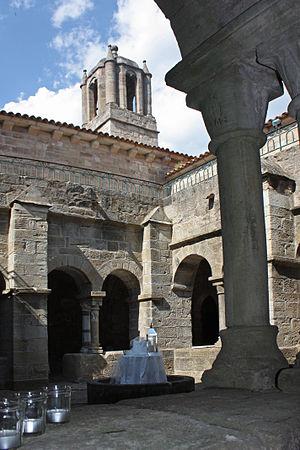
Saint-Privat est une commune française située dans le département de l'Hérault en région Occitanie.